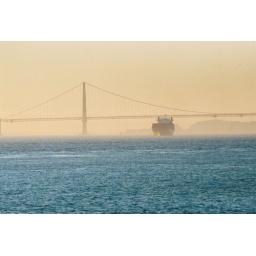
ship under GG bridge